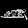
Label: Sandal